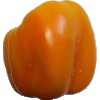
Label: Pepper Yellow 1